Conflict of interest

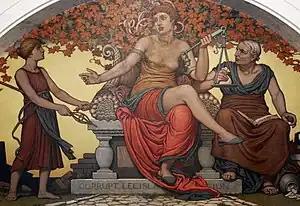
Conflict of interest in legislation; the interests of the poor and the interests of the rich. A personification of corrupt legislation weighs a bag of money and denies an appeal of poverty.

Regulating conflict of interest in government is an aim of political ethics. Public officials are expected to put service to the public and their constituents ahead of their personal interests. Conflict of interest rules are intended to prevent officials from making decisions in circumstances that could reasonably be perceived as violating this duty of office. Limiting conflicts is vital to the success of a democracy.